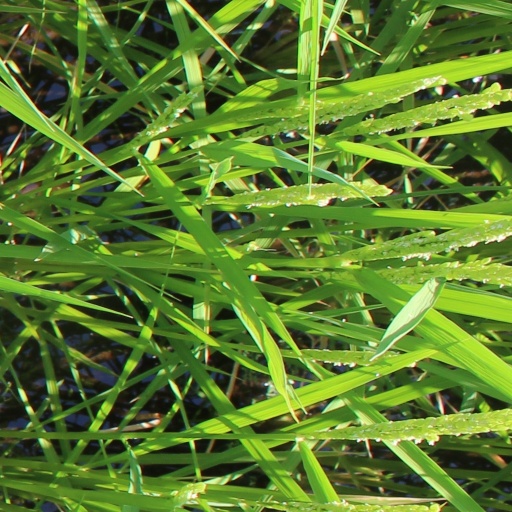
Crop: rice